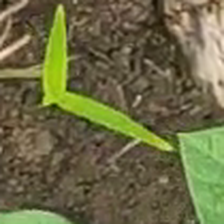
Weed species: Digitaria_SP_(Digitaria Sanguinalis )